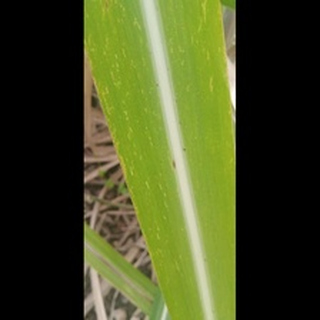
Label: sugarcane_mosaic